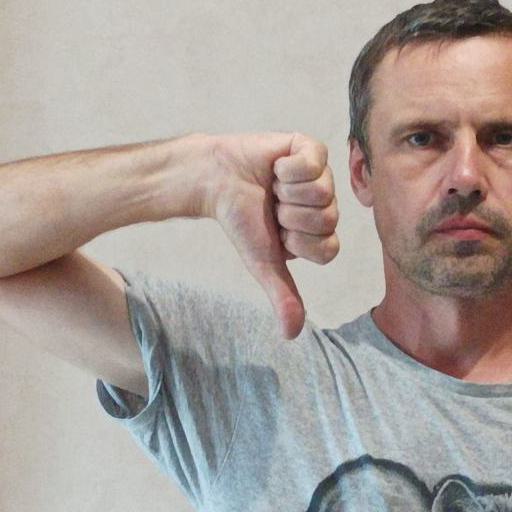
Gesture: dislike